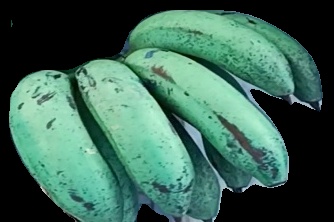
Variety: rasbale
Grade: grade2